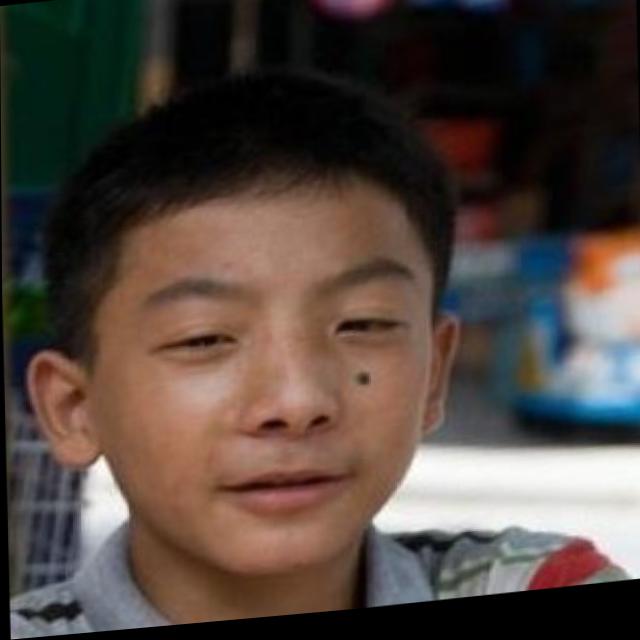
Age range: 13-20